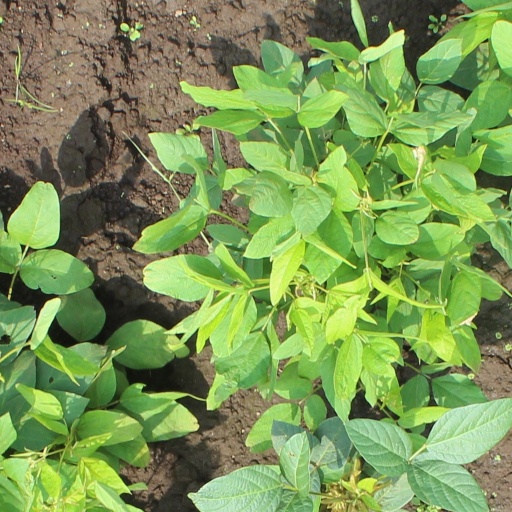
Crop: soybean